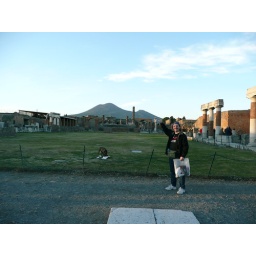
at the forum. The dog behind me is going to town on the cheese left over in a pizza box.